Chuncheon Marathon

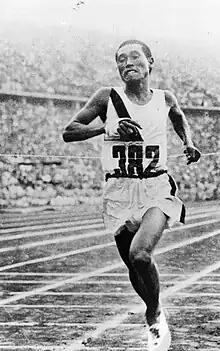
Sohn Kee-chung winning the 1936 Olympic marathon – one of the inspirations for the race.

The 1936 Summer Olympics saw two Koreans win Olympic medals: Sohn Kee-chung took the gold while Nam Sung-yong was the bronze medallist. Both runners had competed in the colours of Japan, as the competition took place when Korea was part of the Japanese empire. When Japan was defeated in World War II, Korea was liberated and the first ""Chosun Ilbo" Shortened Marathon" was held the following year, building upon the newly free country's running tradition. Suh Yun-bok, a sports coach at Anyang Technical College, won the first race and later took victory at the Boston Marathon. The race was extended to the marathon distance for the next year and the event was held on the eleventh anniversary of Sohn's Olympic win.